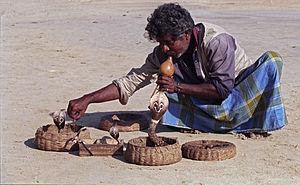
Naja naja est une espèce de serpents de la famille des Elapidae. En français, ce serpent est appelé cobra indien ou cobra à lunettes.